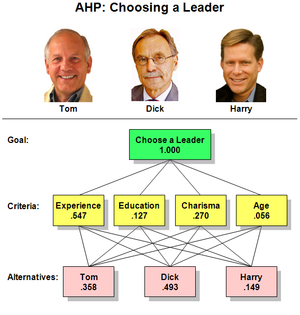
Le processus d'analyse hiérarchique est une technique structurée pour organiser et analyser des décisions complexes, basée sur les mathématiques et la psychologie. Elle a été développée par Thomas L. Saaty dans les années 1970, largement étudiée et affinée depuis.